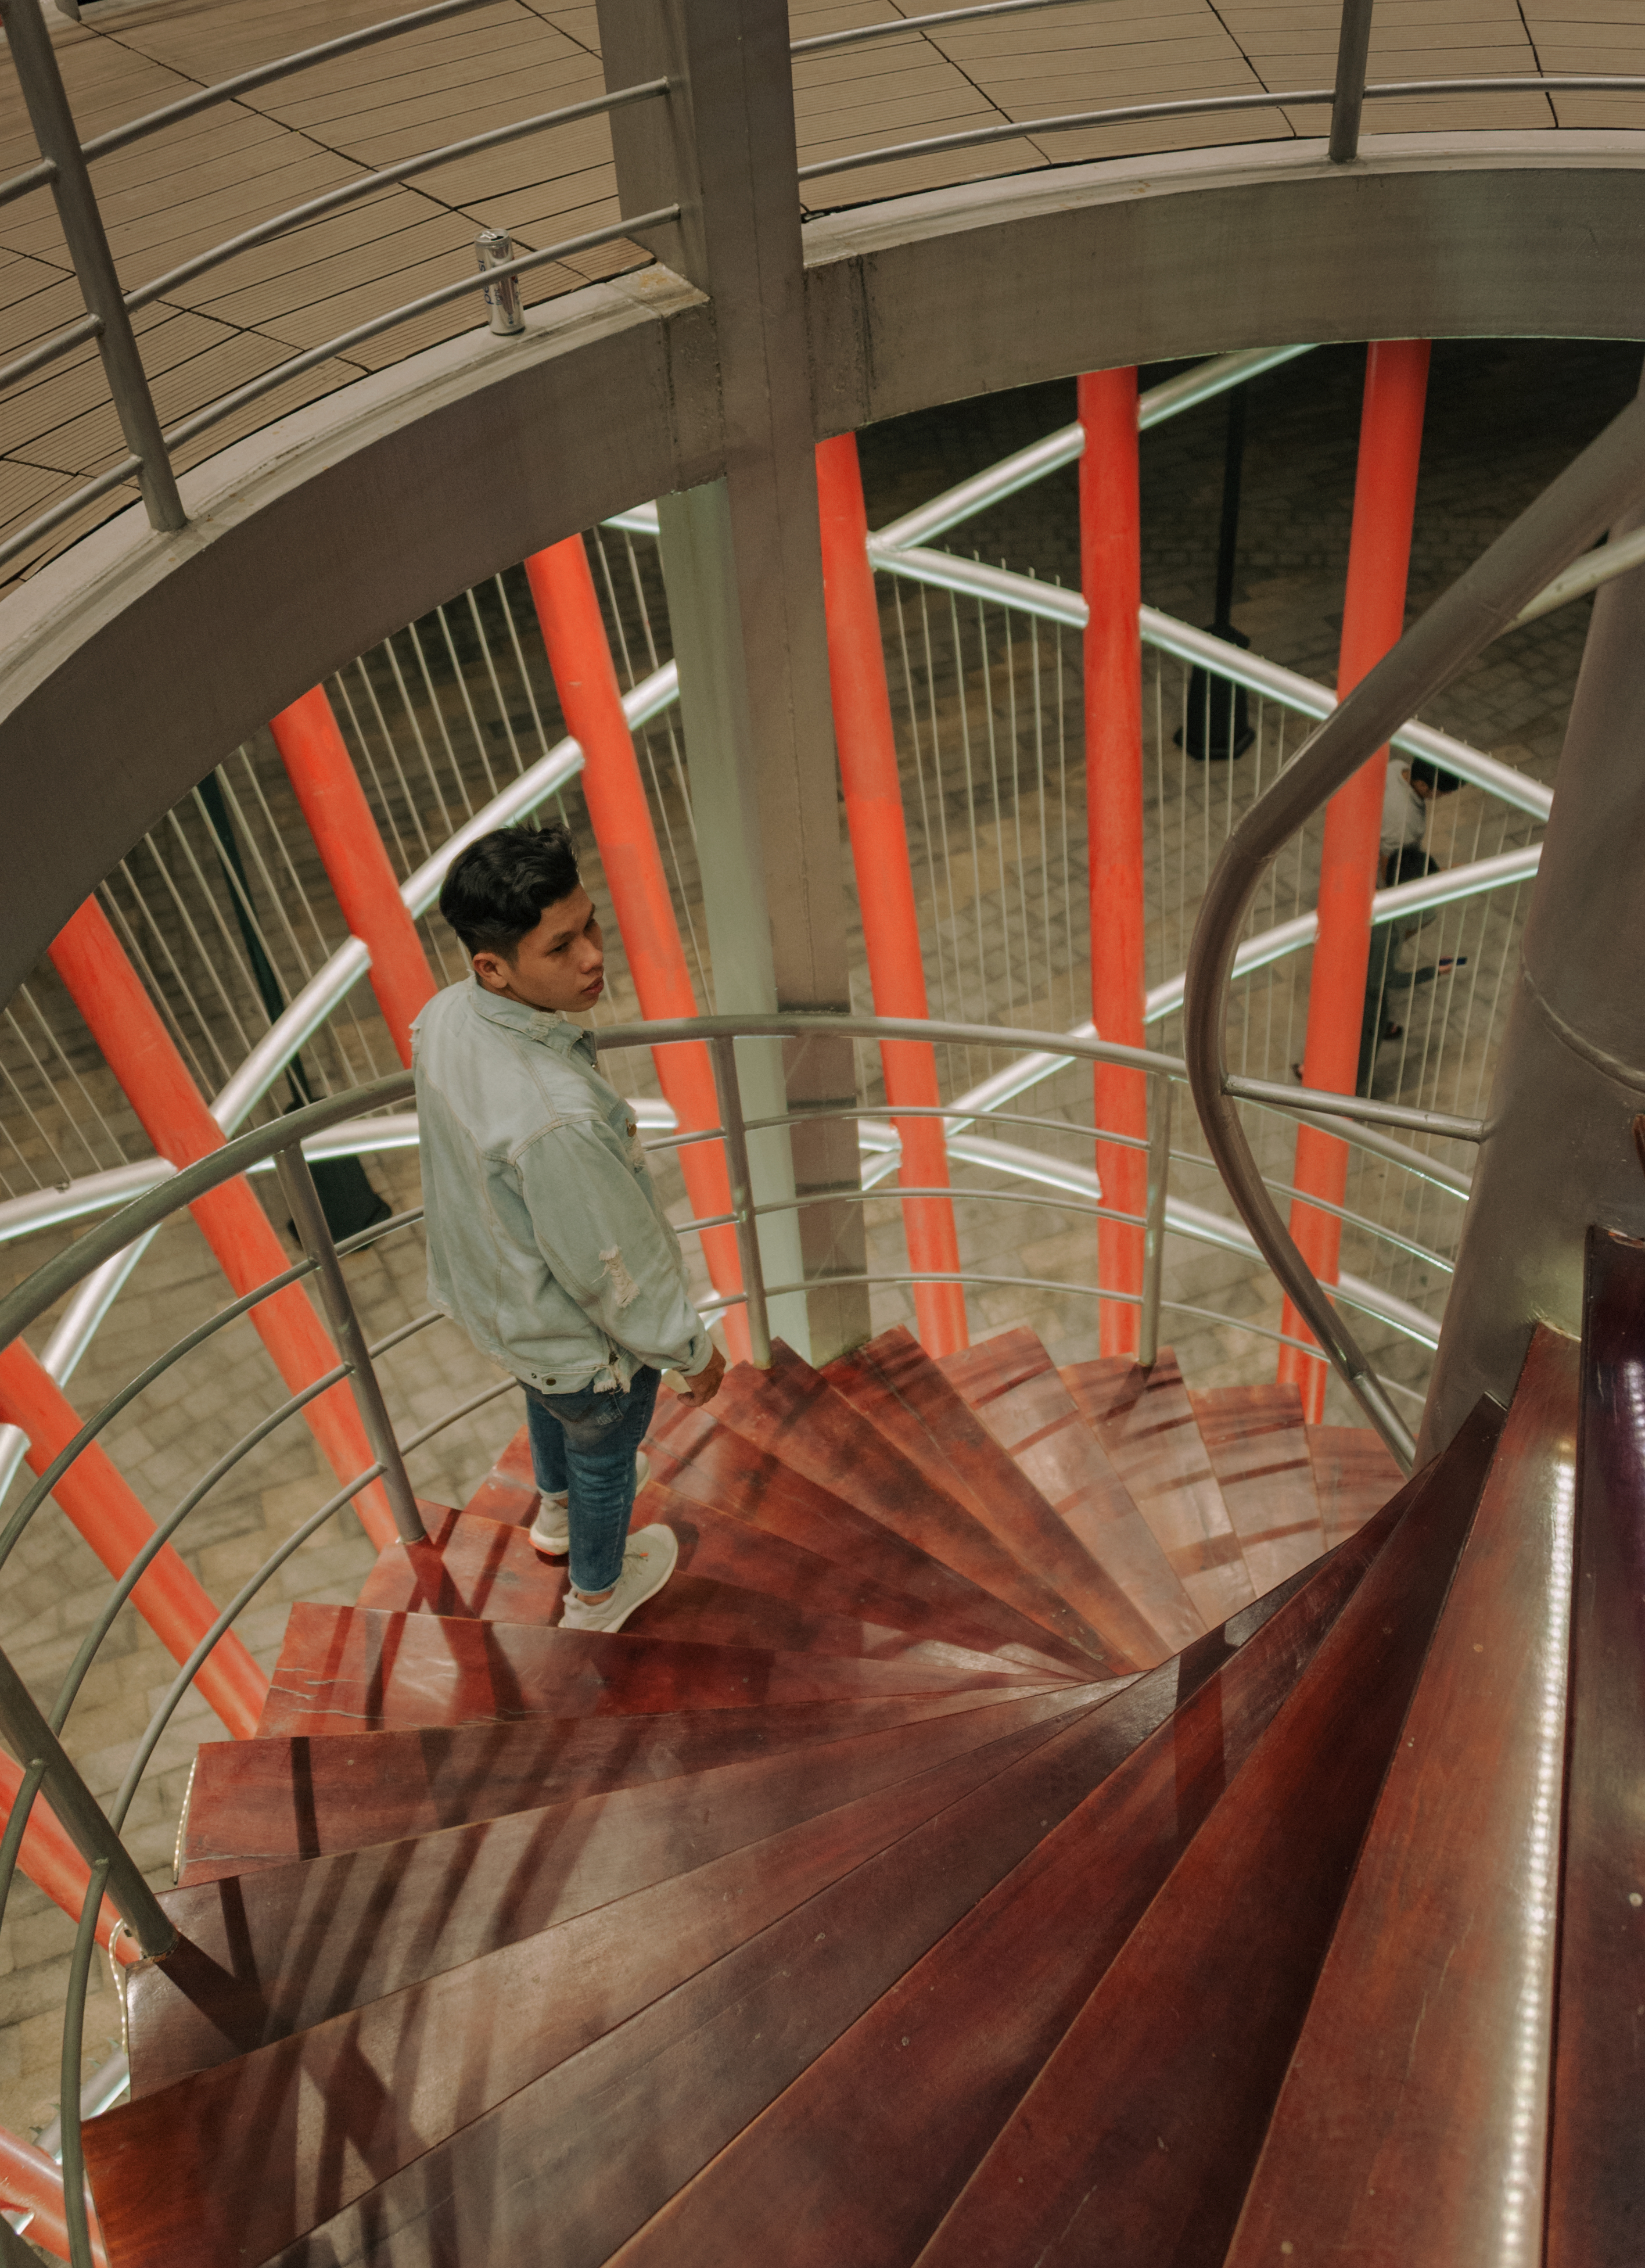
photography, beautiful, travel, happy, lovely, stairs, architecture, structure, tourist attraction, wood, line, daylighting, handrail, material, building, metal, angle, ceiling, beam, steel